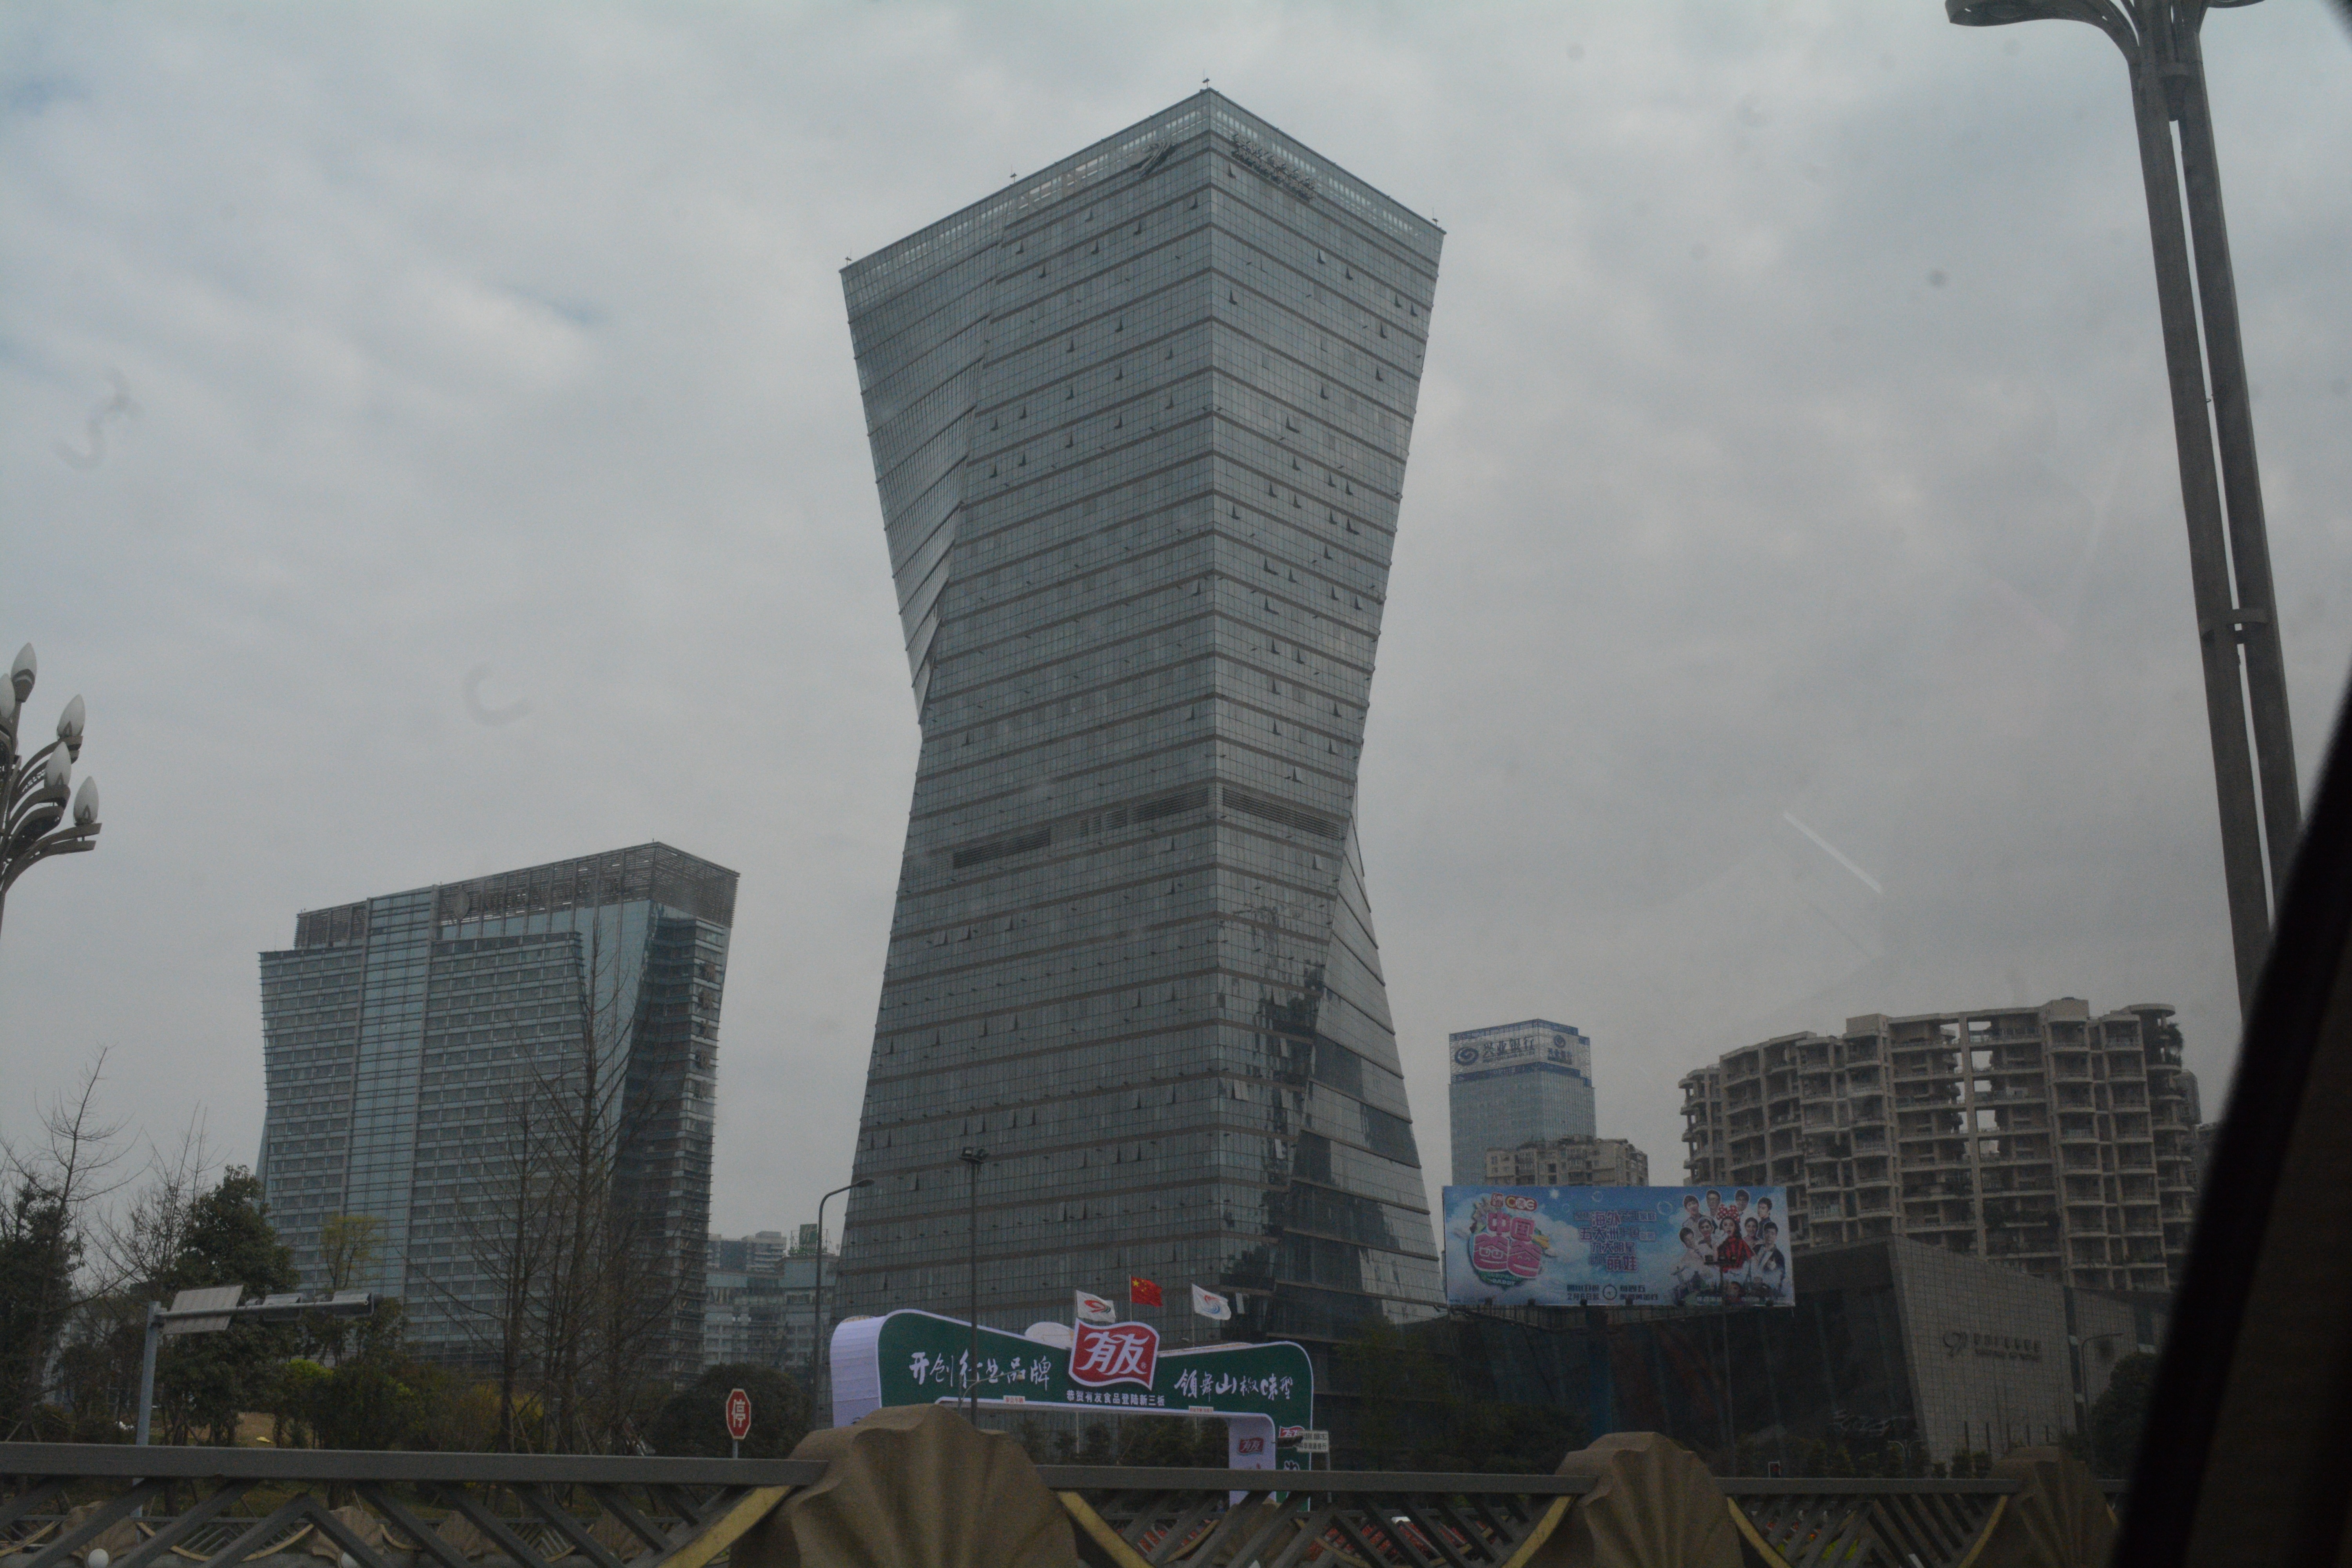
skyline, city, skyscraper, downtown, tower, landmark, tower block, metropolis